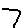
Label: 7